Grimus (band)

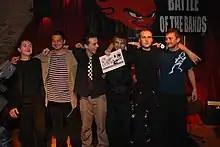
Grimus represents Romania at the Global Battle of the Bands 2007 in London

Grimus is an alternative rock band from Cluj-Napoca, Romania.